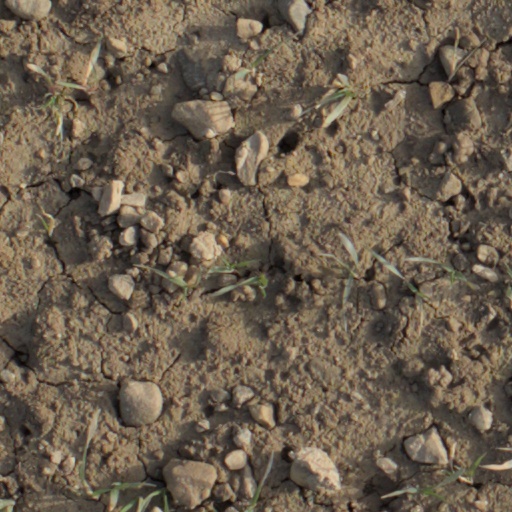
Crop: wheat